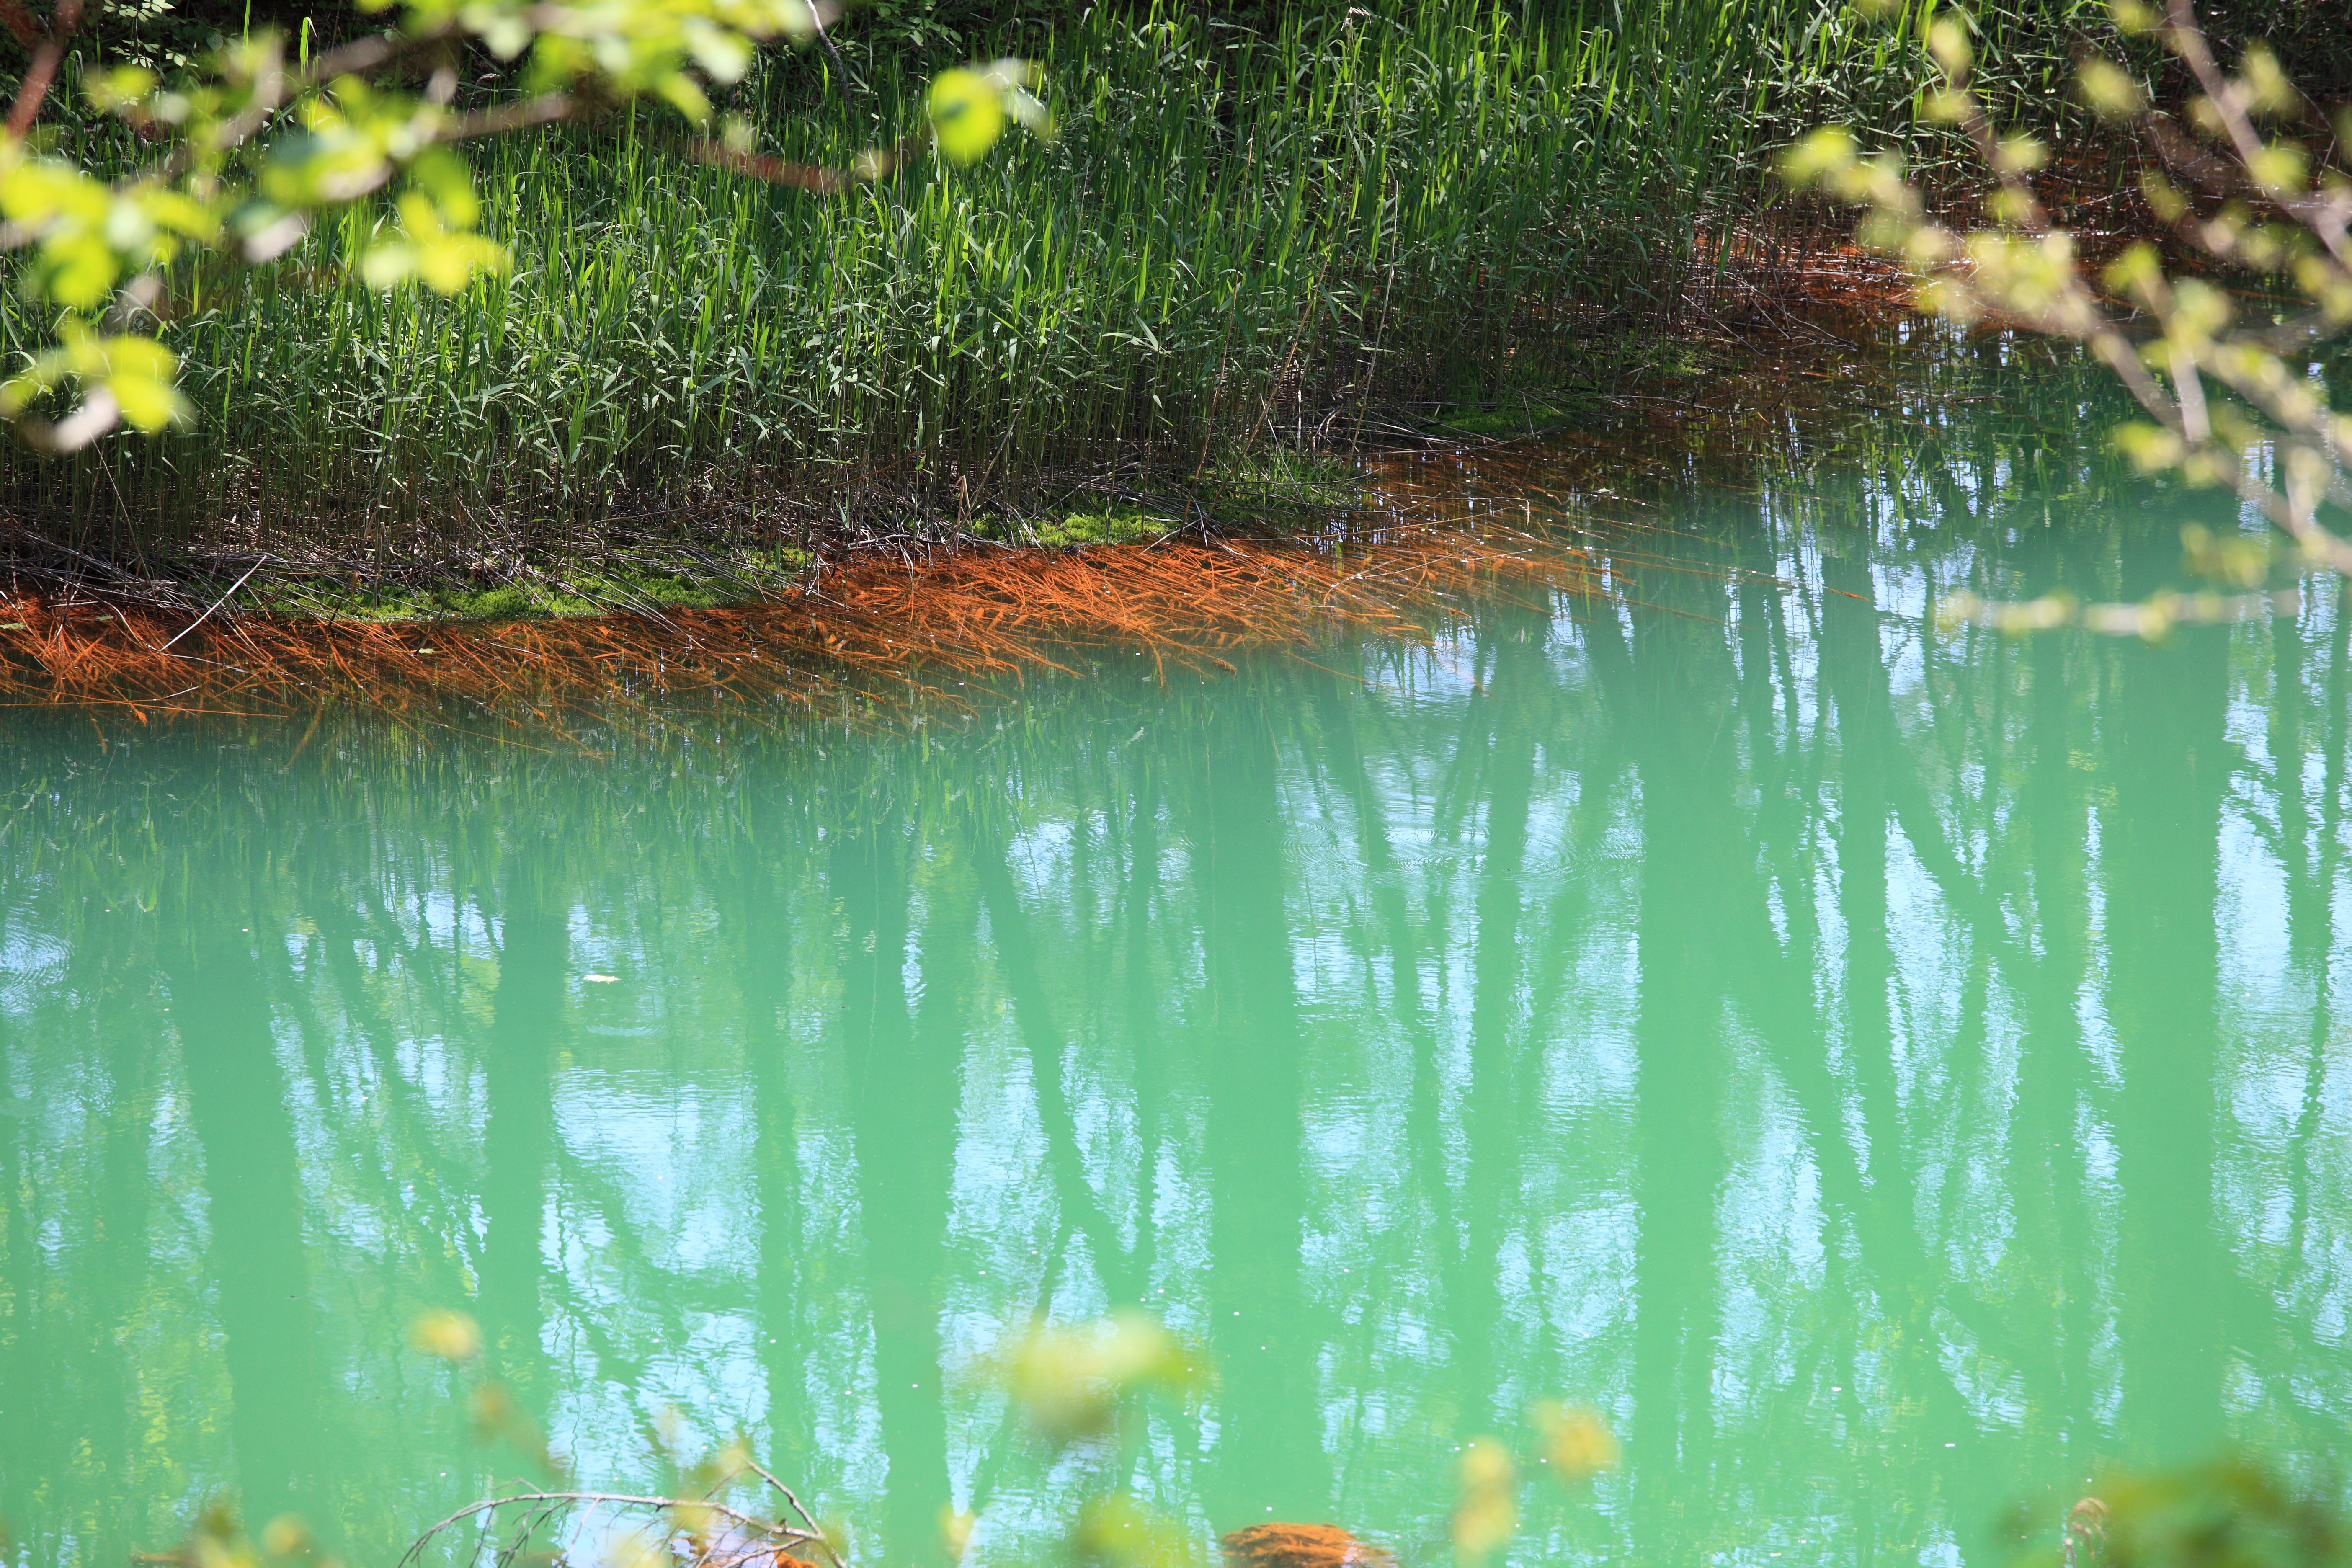
tree, water, nature, grass, swamp, plant, trail, lawn, meadow, sunlight, leaf, flower, lake, pond, stream, green, reflection, high, autumn, botany, garden, flora, cool image, 5d, hires, markii, hi, res, resolution, fukushima, goshikinuma, yamagun, fish pond, grass family